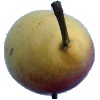
Label: Pear 2